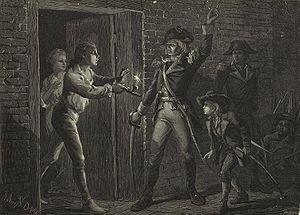
La prise du Fort Ticonderoga est un événement du début de la guerre d'indépendance américaine ; le 10 mai 1775, les colonels Ethan Allen et Benedict Arnold s'emparent du Fort Ticonderoga, dans l'État de New York, qui était aux mains des Britanniques. Les canons pris après la bataille seront utilisés lors du siège de Boston.